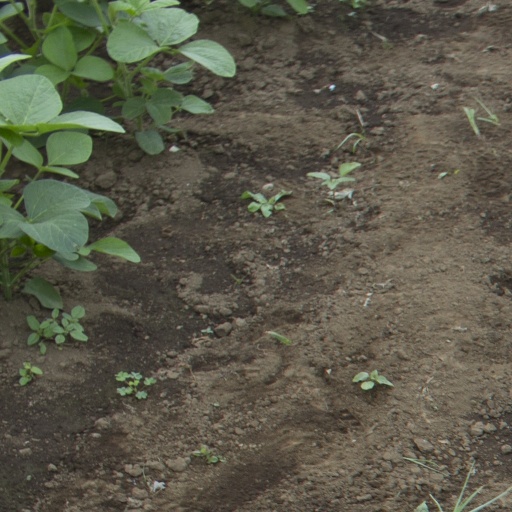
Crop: soybean